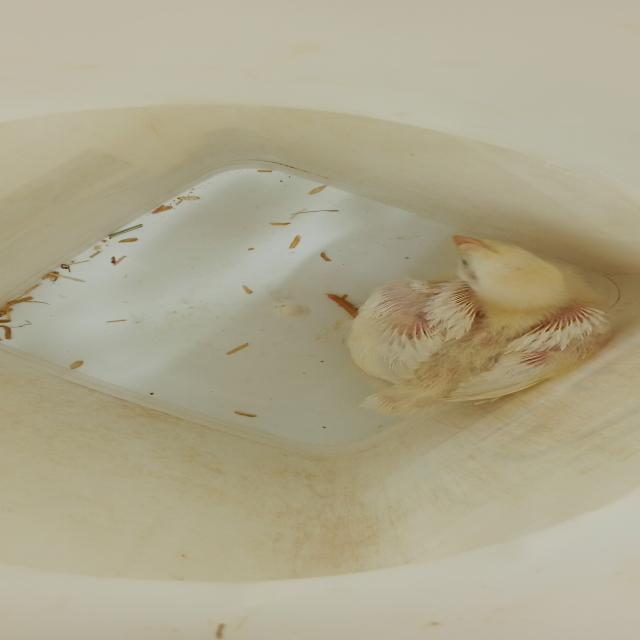
Weight: 360 g